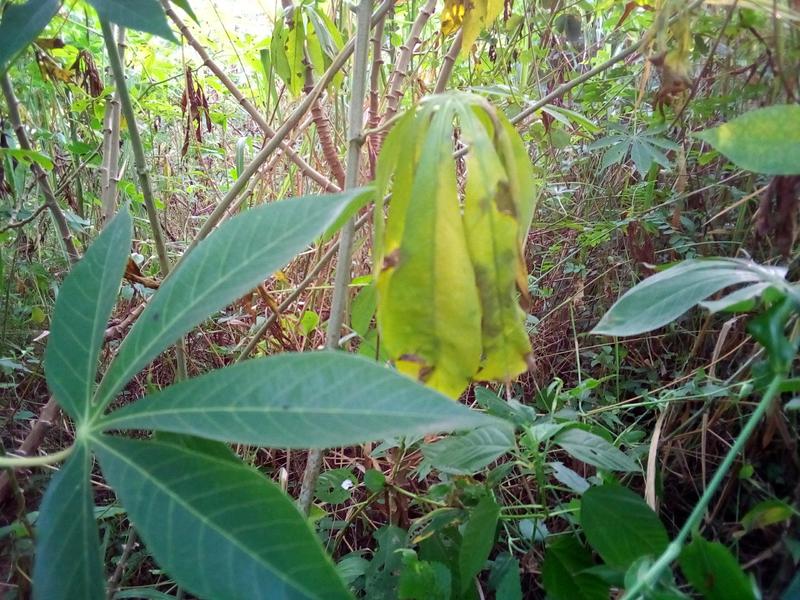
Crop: cassava
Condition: bacterial_blight